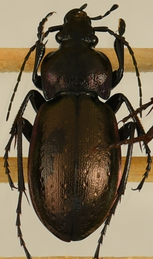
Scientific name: Carabus nemoralis
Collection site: Treehaven Site (TREE), plot TREE_006